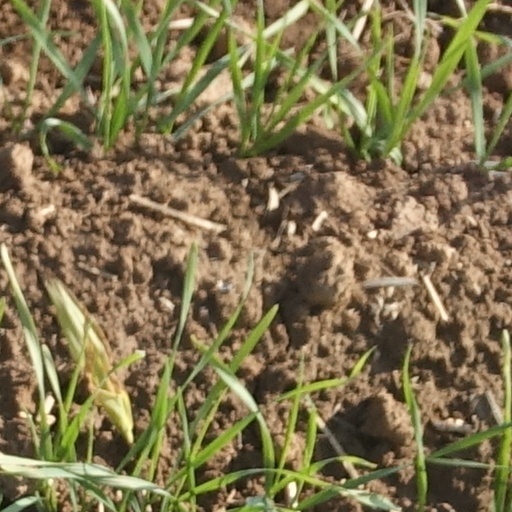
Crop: wheat